WOMAD Charlton Park

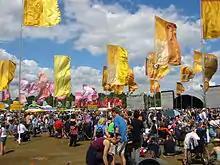
WOMAD Reading 2003

Reading became the regular site for WOMAD in the UK, 8 years after its inception, and the festival became established there over 15 years. The first Womad Reading was held in 1990, and the last in 2006. Previous festivals had occurred in Shepton Mallet 1982, Mersea Island 1985, Clevedon 1986, Carlyon Bay 1987, Bracknell 1988, and Morecambe 1989–1997.